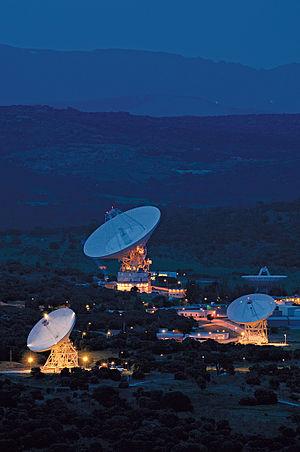
Le Madrid Deep Space Communications Complex est un téléport situé à Robledo de Chavela, en Espagne. Il est exploité par l'Instituto Nacional de Técnica Aeroespacial.